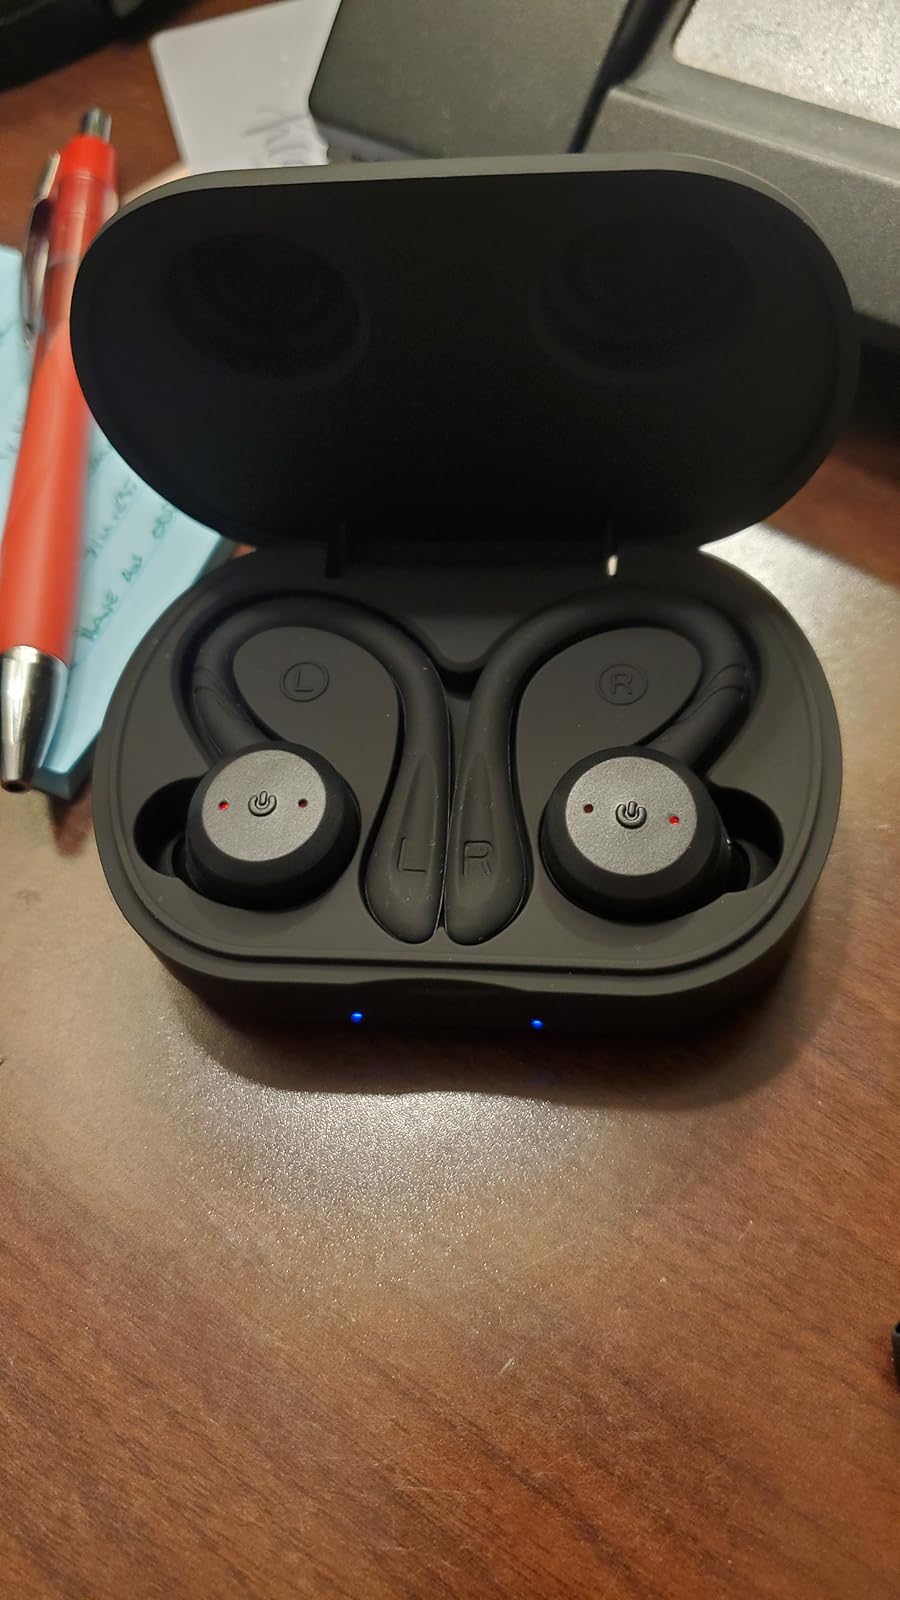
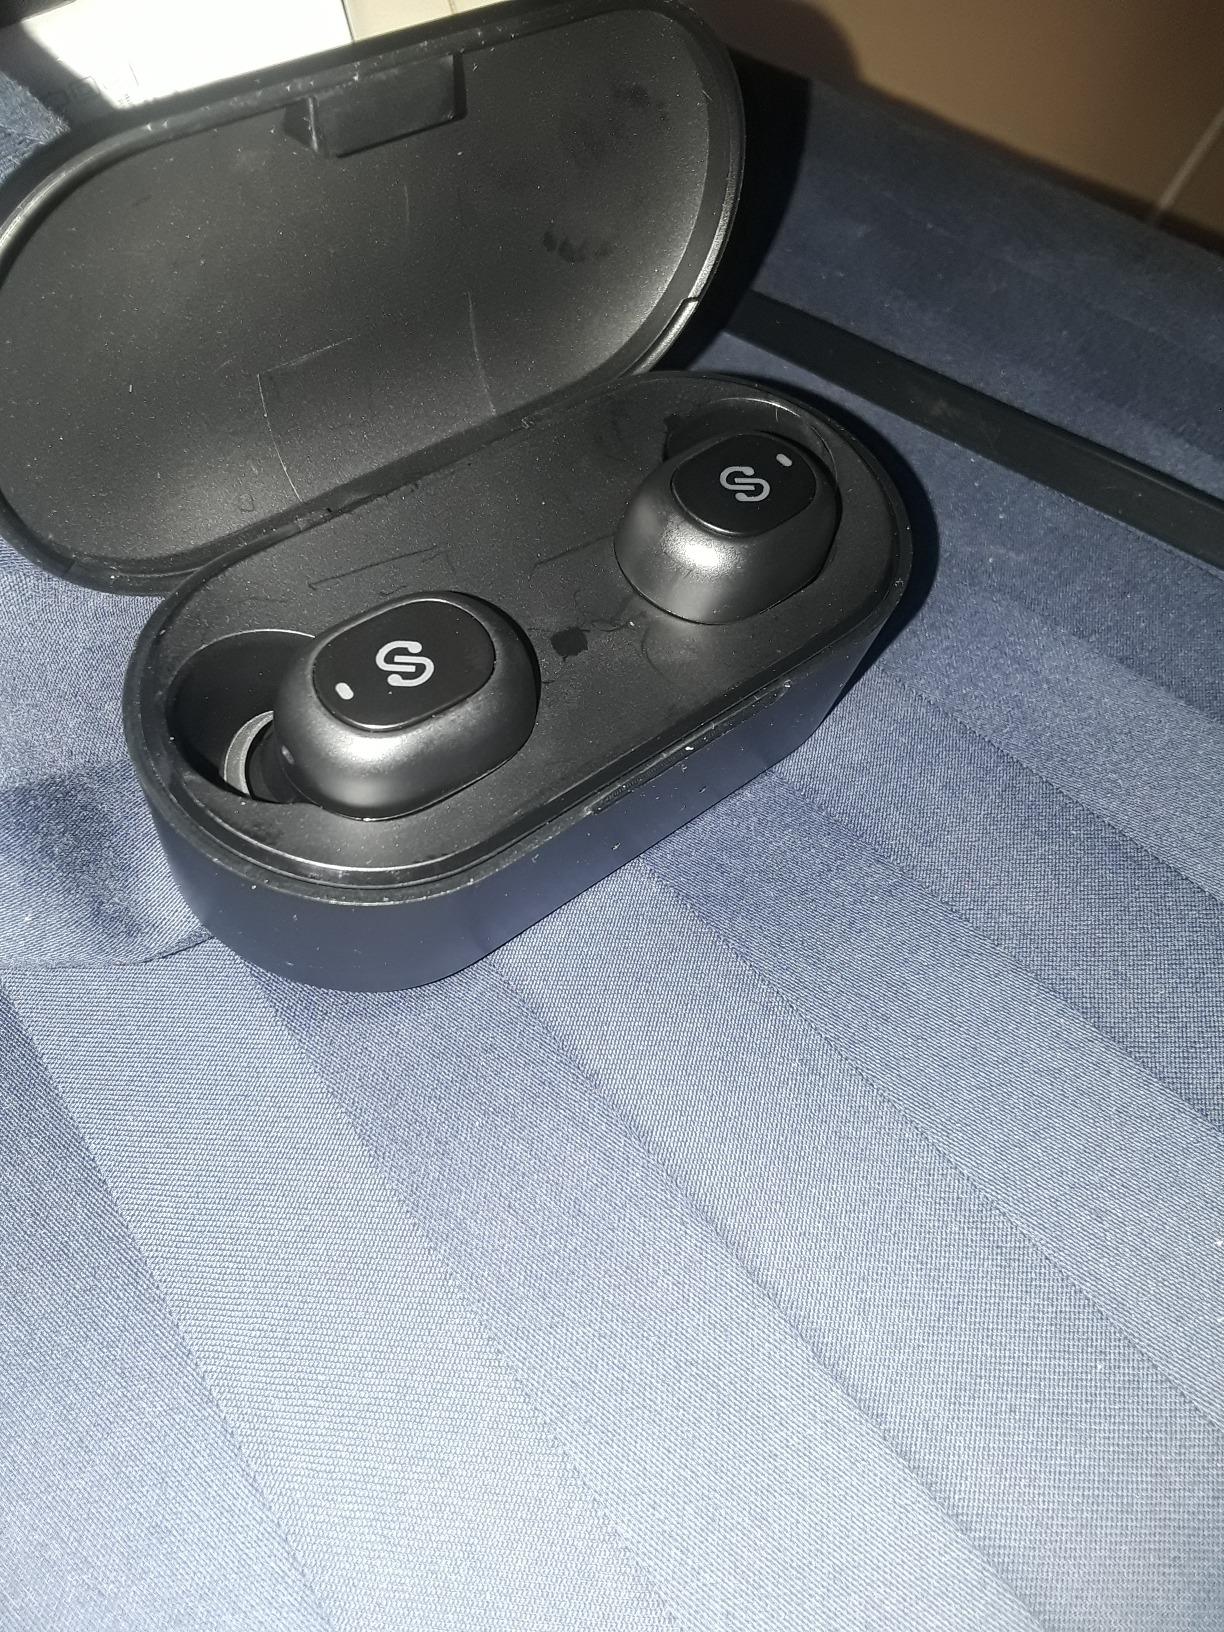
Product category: earbuds
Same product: no